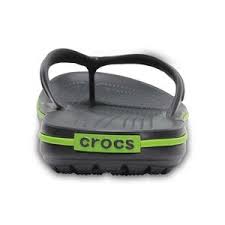
Label: Clog